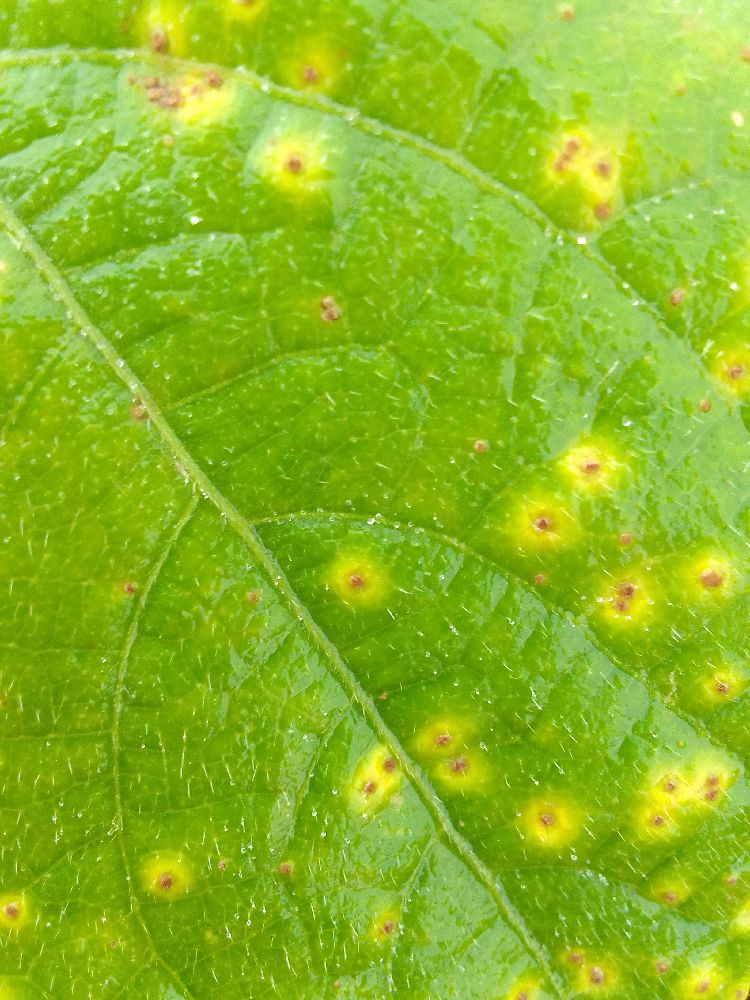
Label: rust